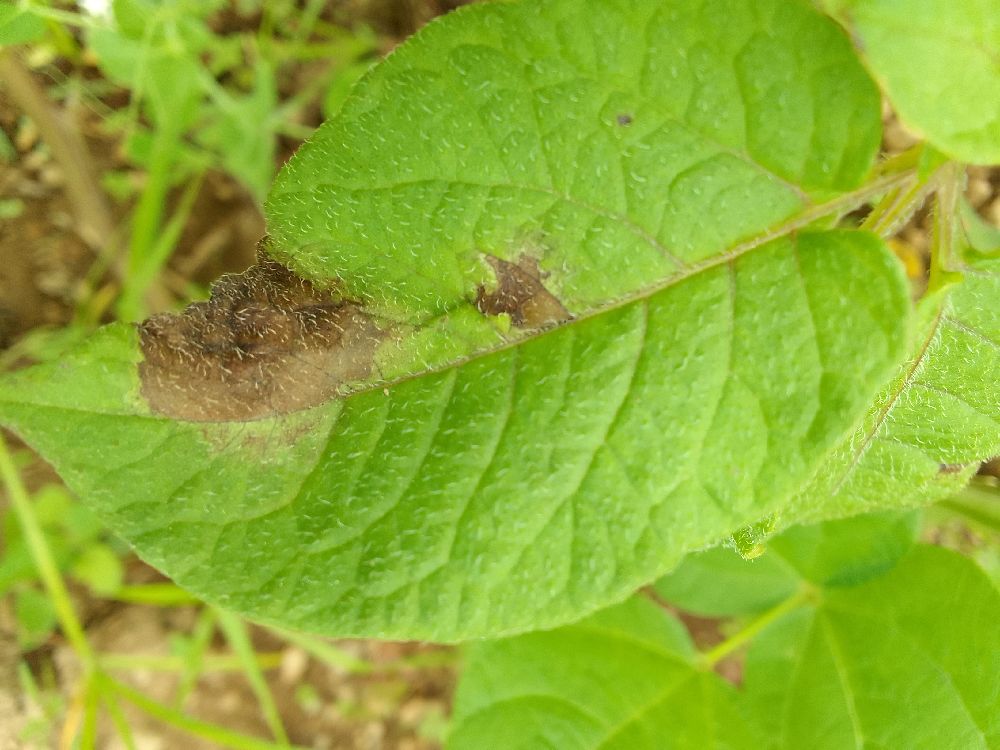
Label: Late blight